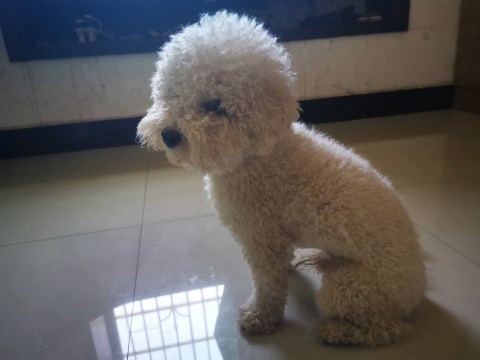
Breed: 3083-n000117-Bichon_Frise